Operation Parindey

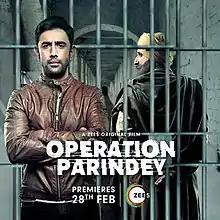
Film poster

Operation Parindey is a 2020 Indian action film directed by Sanjay Gadhvi, written by Tajas Dhhanraj and produced by Arti Gudal. The movie released on 28 February 2020 starring Amit Sadh and Rahul Dev.